John W. Morton (Tennessee politician)

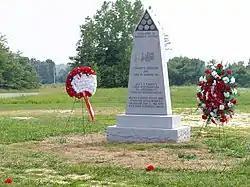
A memorial to Nathan Bedford Forrest and John W. Morton in Brices Cross Roads National Battlefield Site.

Morton was married twice. He first married Annie Humphreys, the daughter of Confederate Judge West Hughes Humphreys and his wife, and granddaughter of Congressman Parry Wayne Humphreys, on September 15, 1868. He married Ellen Bourne Tynes on August 6, 1901. He had two sons, John W. Morton, Jr., an attorney in Nashville, and West H. Morton, the register of Davidson County, Tennessee, and a daughter, Mrs Samuel A. Stout of Memphis. He was a member of the Methodist Episcopal Church, South. He was also a Freemason and an Elk.